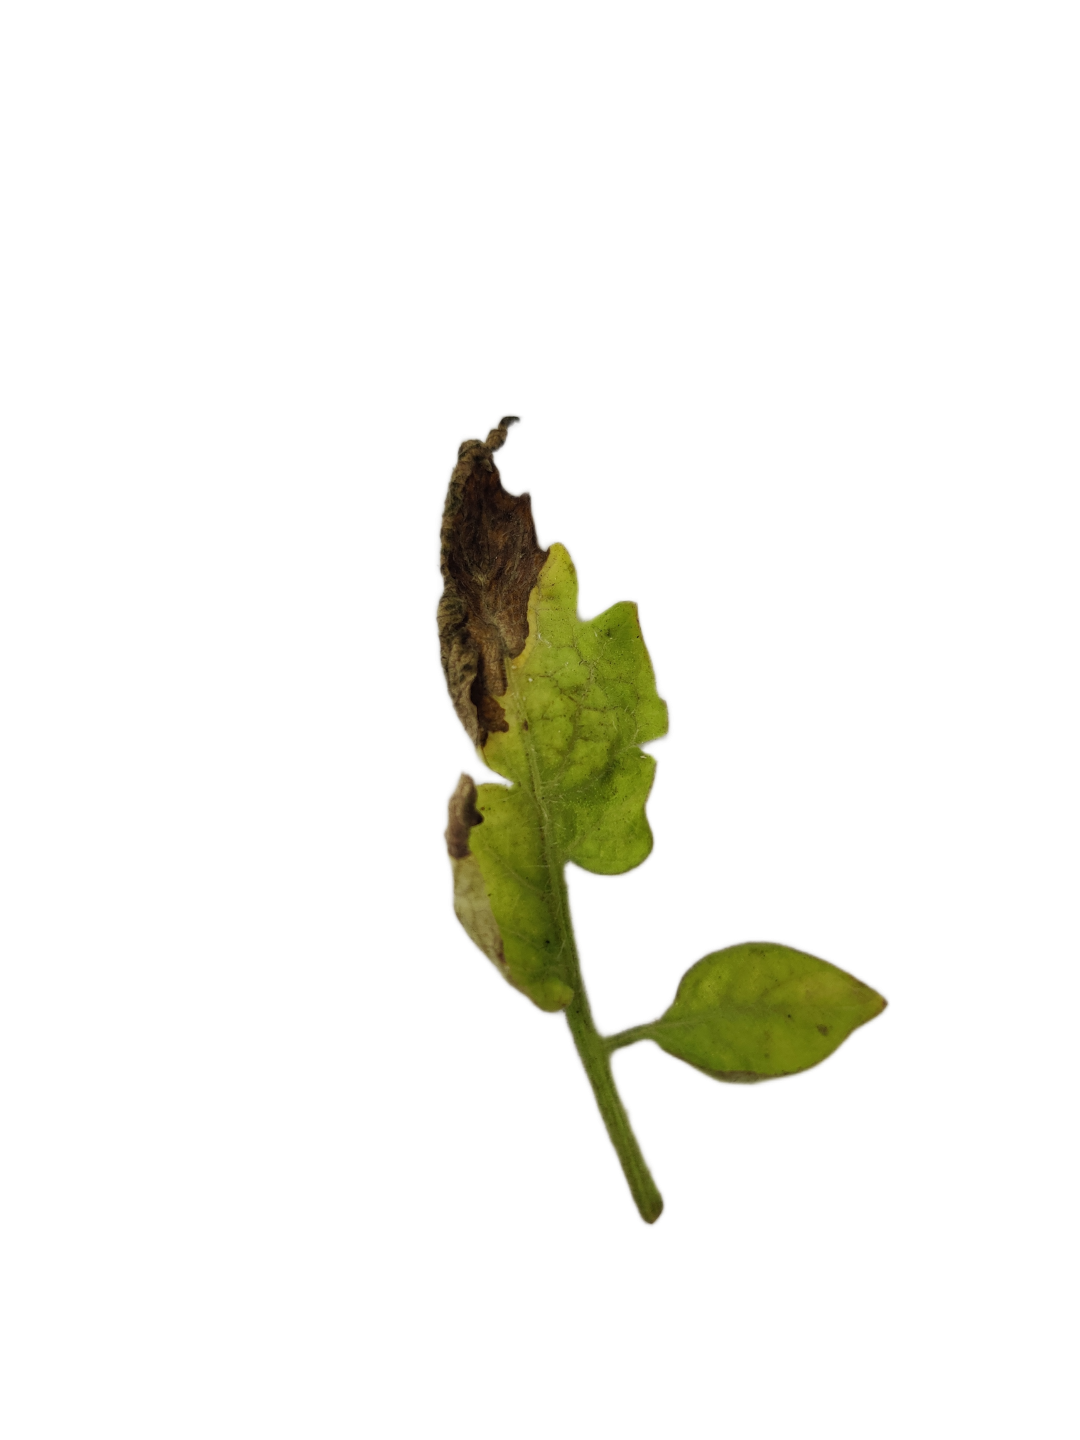
Crop: Tomato
Label: Downy_Mildew